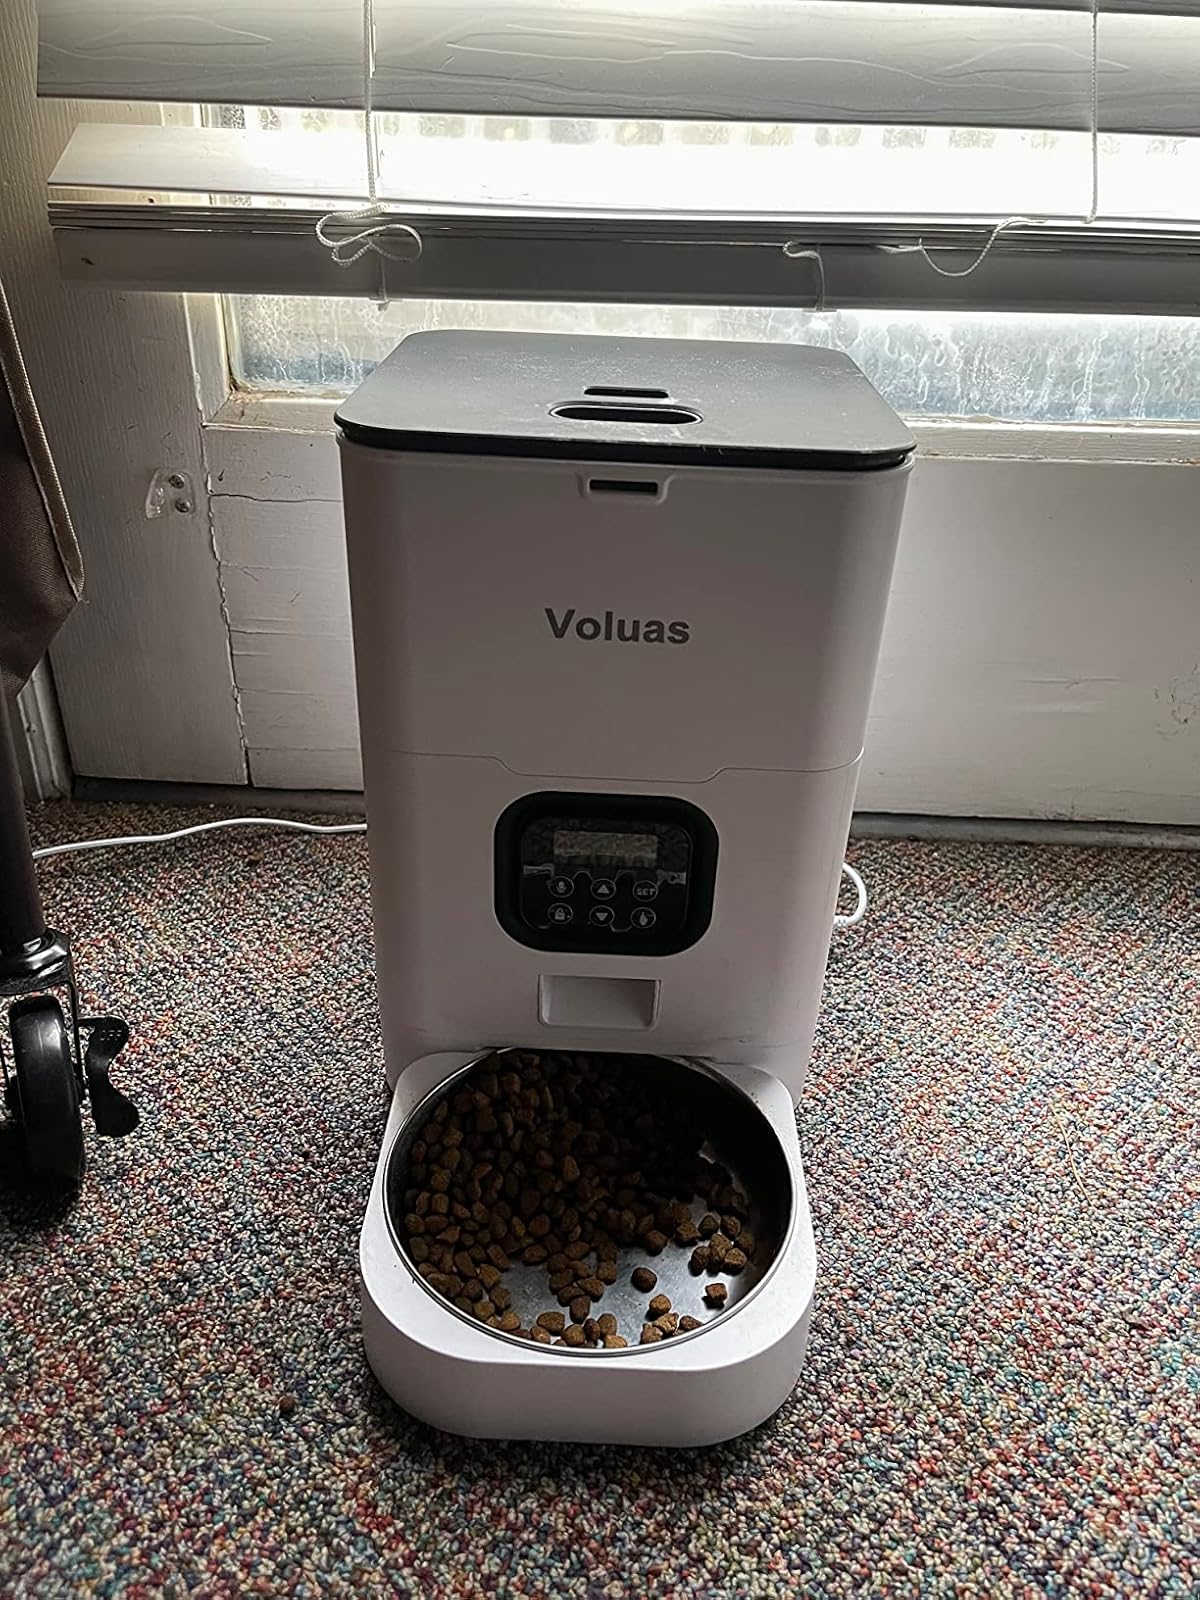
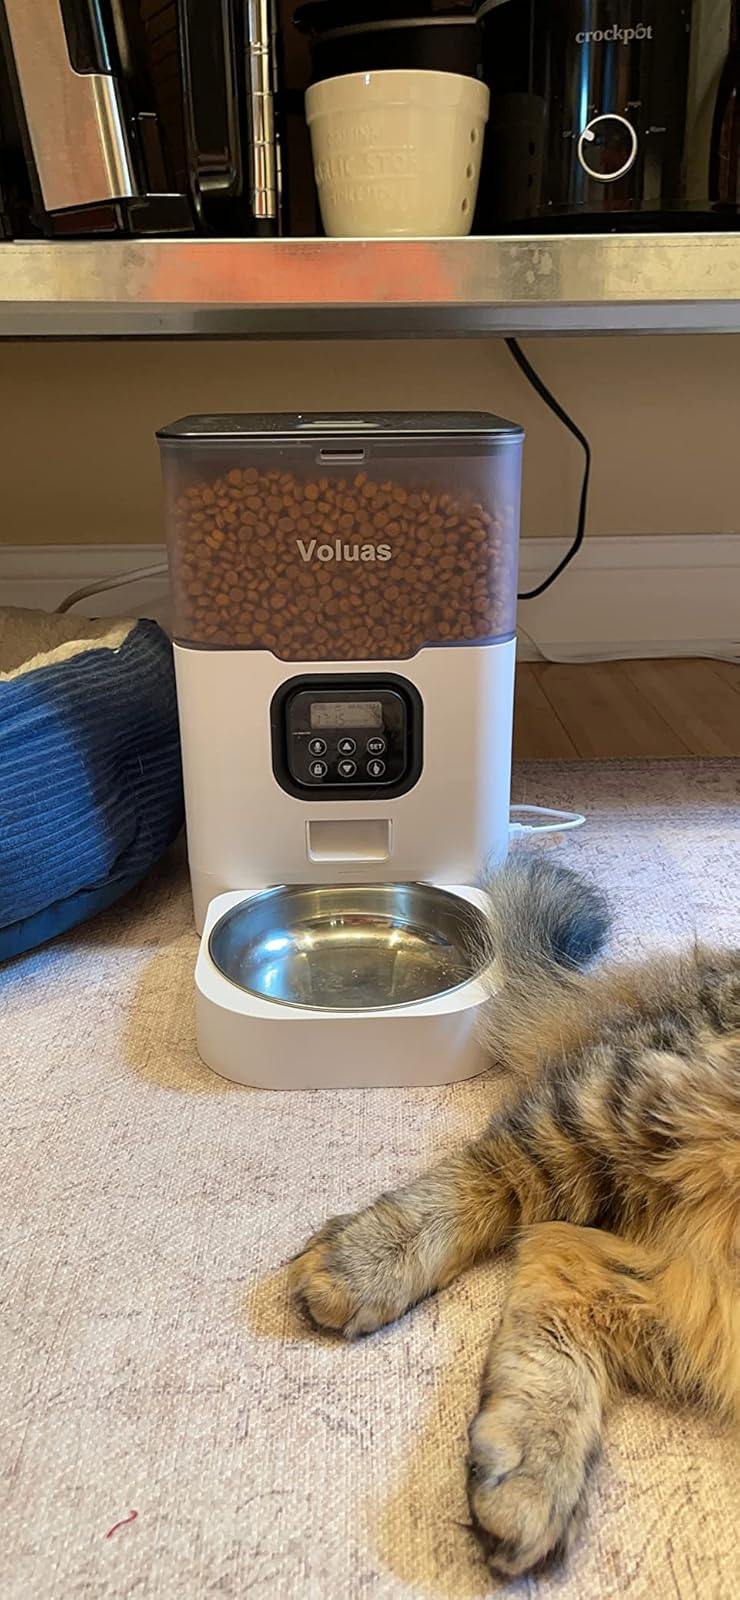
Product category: items_feeder
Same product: no